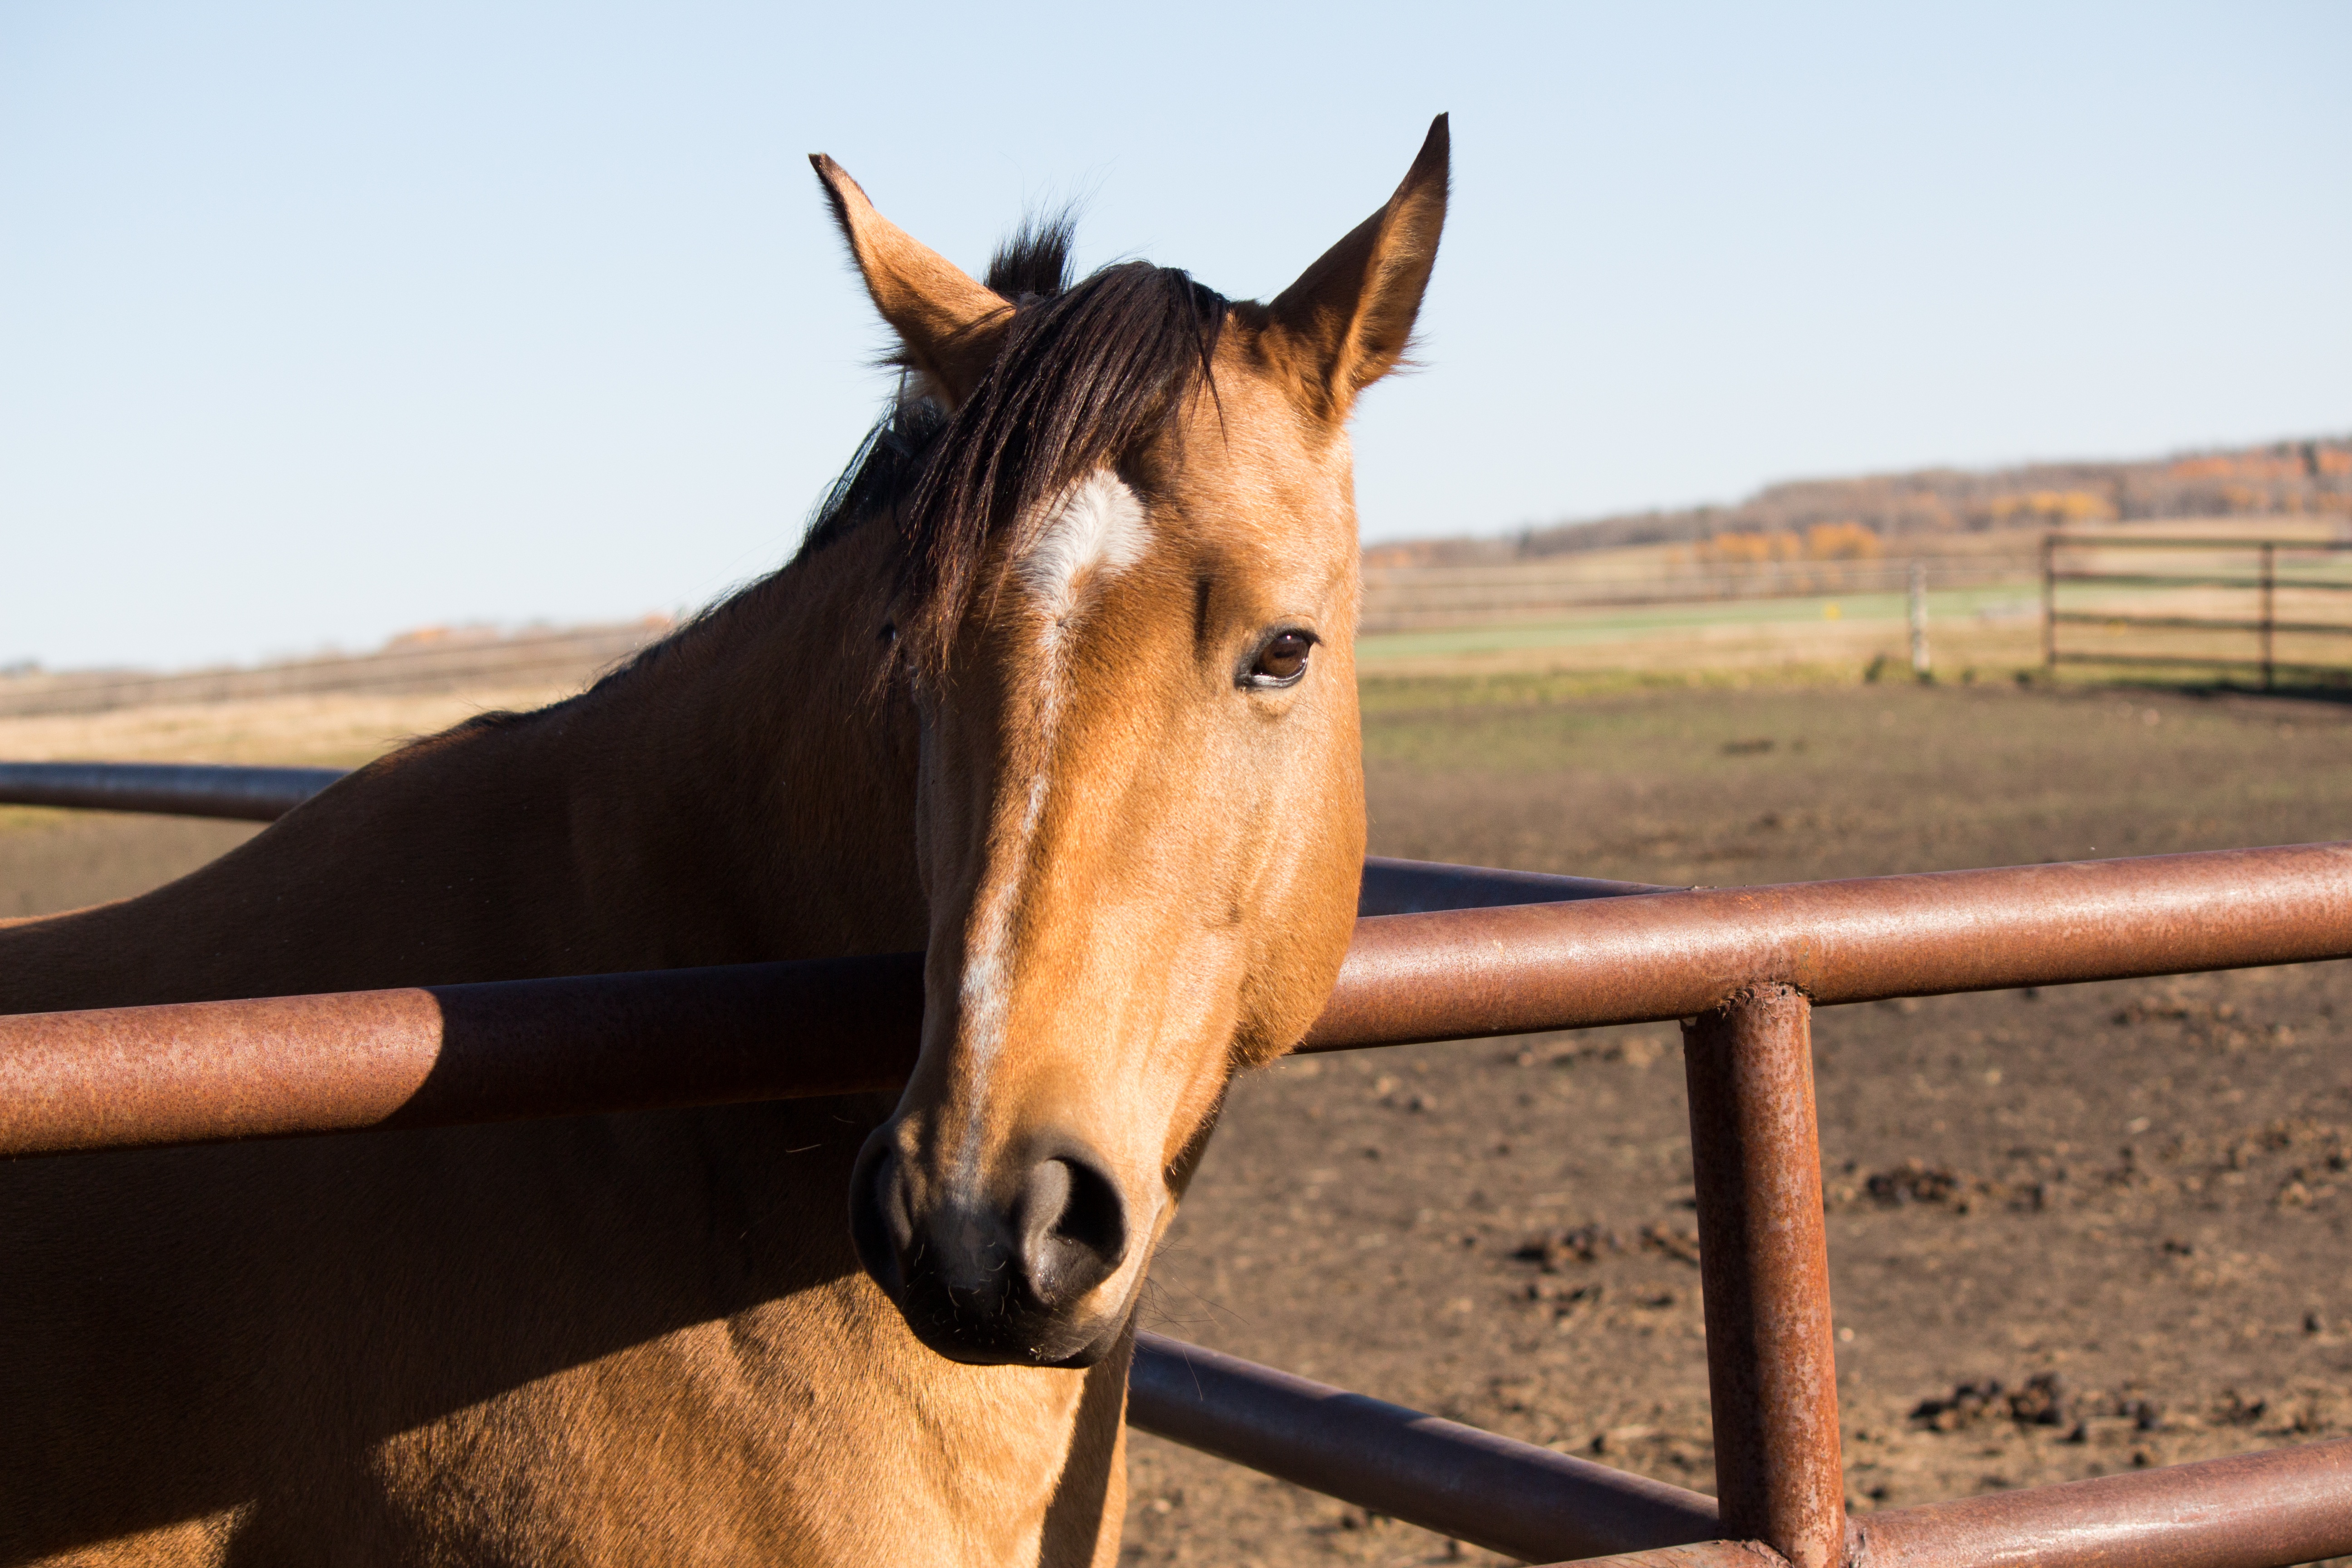
farm, animal, horse, rein, mammal, stallion, mane, friendship, activity, bridle, equine, paddock, outdoors, cowboy, mare, breed, halter, pack animal, cochrane, horse like mammal, mustang horse, horse tack